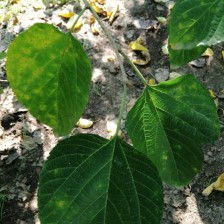
Variety: WhiteKing